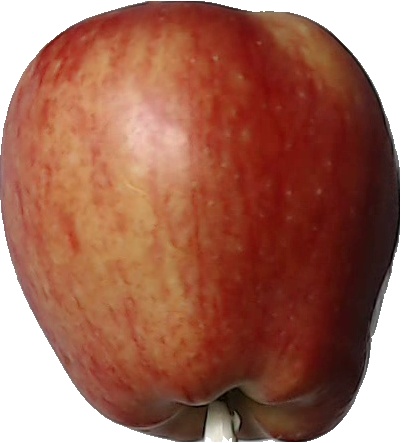
Label: apple_red_1